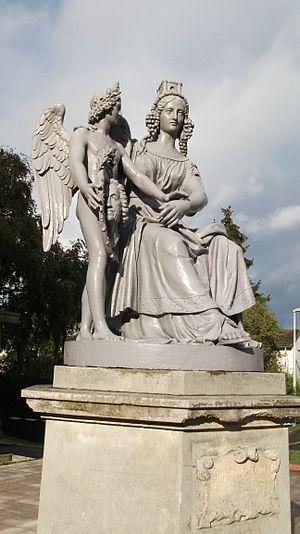
groupe de l'ange de la fontaine Godinot, 1904, Tinqueux.
Tinqueux est une commune française de plus de 10 000 habitants, située dans le département de la Marne en région Grand Est. Elle fait partie de la communauté urbaine du Grand Reims Reims Métropole. Ses habitants sont appelés les Aquatintiens.
Cet article recense les œuvres d'art dans l'espace public de la Marne, en France.